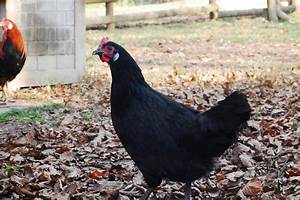
Label: gallina